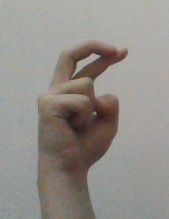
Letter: zay